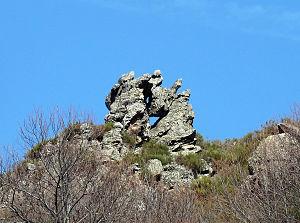
Mayres
Mayres est une commune française, située dans le département de l'Ardèche en région Auvergne-Rhône-Alpes.